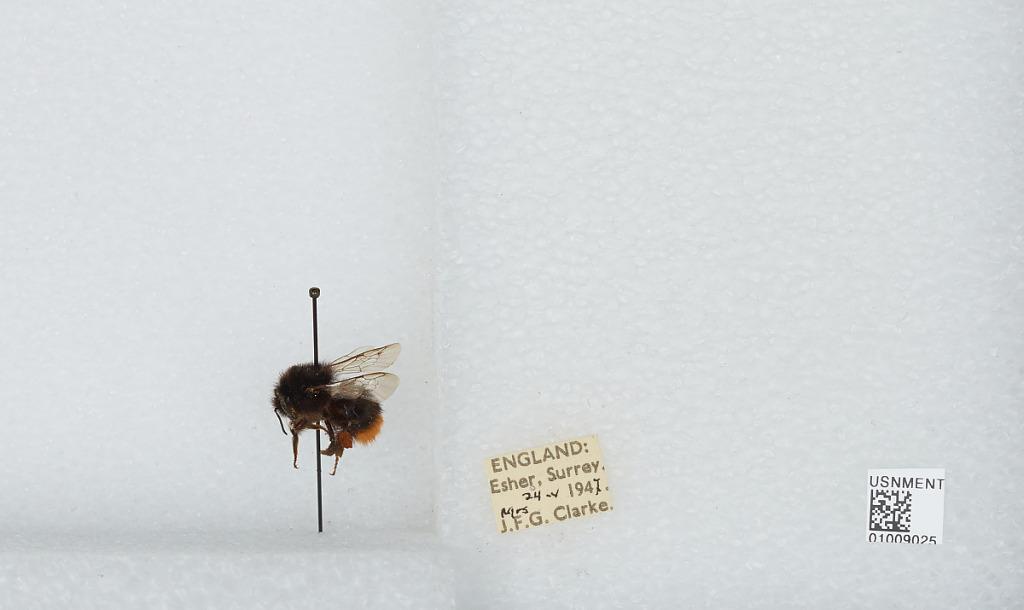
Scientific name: Bombus (Melanobombus) lapidarius lapidarius (Linnaeus)
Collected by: J. Clarke
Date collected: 1947-5-24
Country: United Kingdom
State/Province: England
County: Surrey
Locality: Esher
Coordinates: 51.3691, -0.365